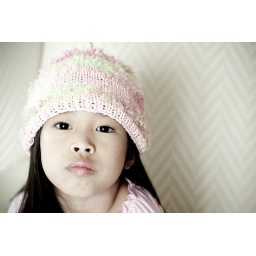
Cutie in a pink hat